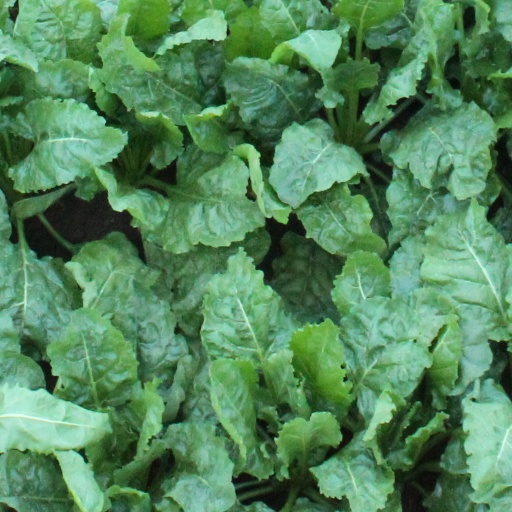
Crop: sugar beet